Rendering (computer graphics)

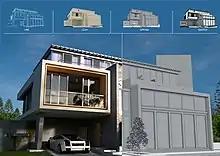
An architectural visualization rendered in multiple styles using Blender

Rendering is the process of generating a photorealistic or non-photorealistic image from input data such as 3D models. The word "rendering" (in one of its senses) originally meant the task performed by an artist when depicting a real or imaginary thing (the finished artwork is also called a "rendering"). Today, to "render" commonly means to generate an image or video from a precise description (often created by an artist) using a computer program.